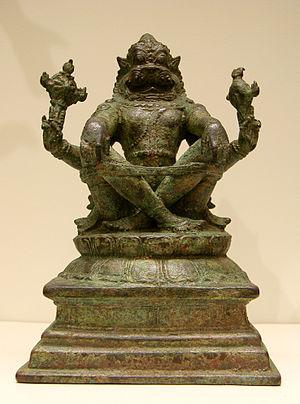
Narasimha, homme - lion avatar de Vishnou. Inde, Tamil Nadu, époque Chola, 12ème - 13ème siècle. Musée Guimet, Paris.